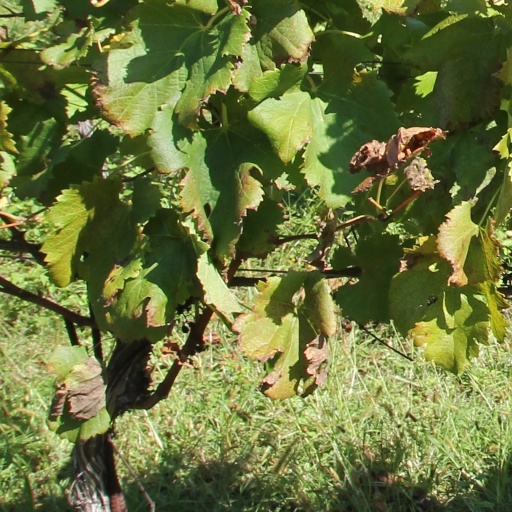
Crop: grape